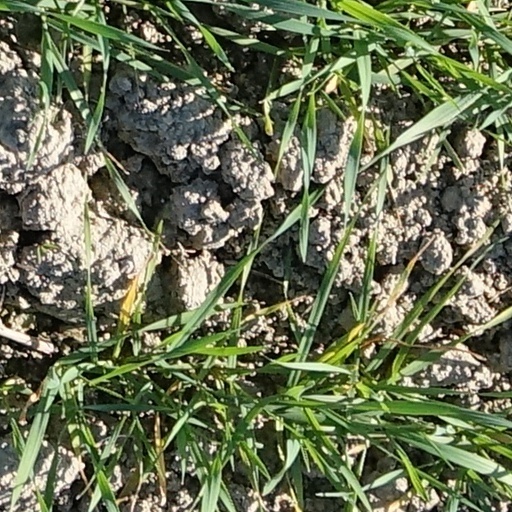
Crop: wheat